Mountain beaver

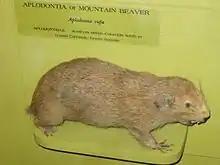
"Aplodontia rufa" specimen at Harvard University

The mountain beaver is considered to be a living fossil, due to the presence of a host of primitive characteristics, particularly the protrogomorphous zygomasseteric system. This condition is similar to what is found in most mammal groups, such as rabbits, where no extreme specialization of the masseter muscle has evolved. In the protrogomorphous condition, the medial masseter muscle does not pass through the infraorbital foramen as it does in guinea pigs and mice. Likewise, the lateral masseter muscle attaches to the base of the zygomatic arch and does not extend to the region in front of the eye as is seen in squirrels and mice.